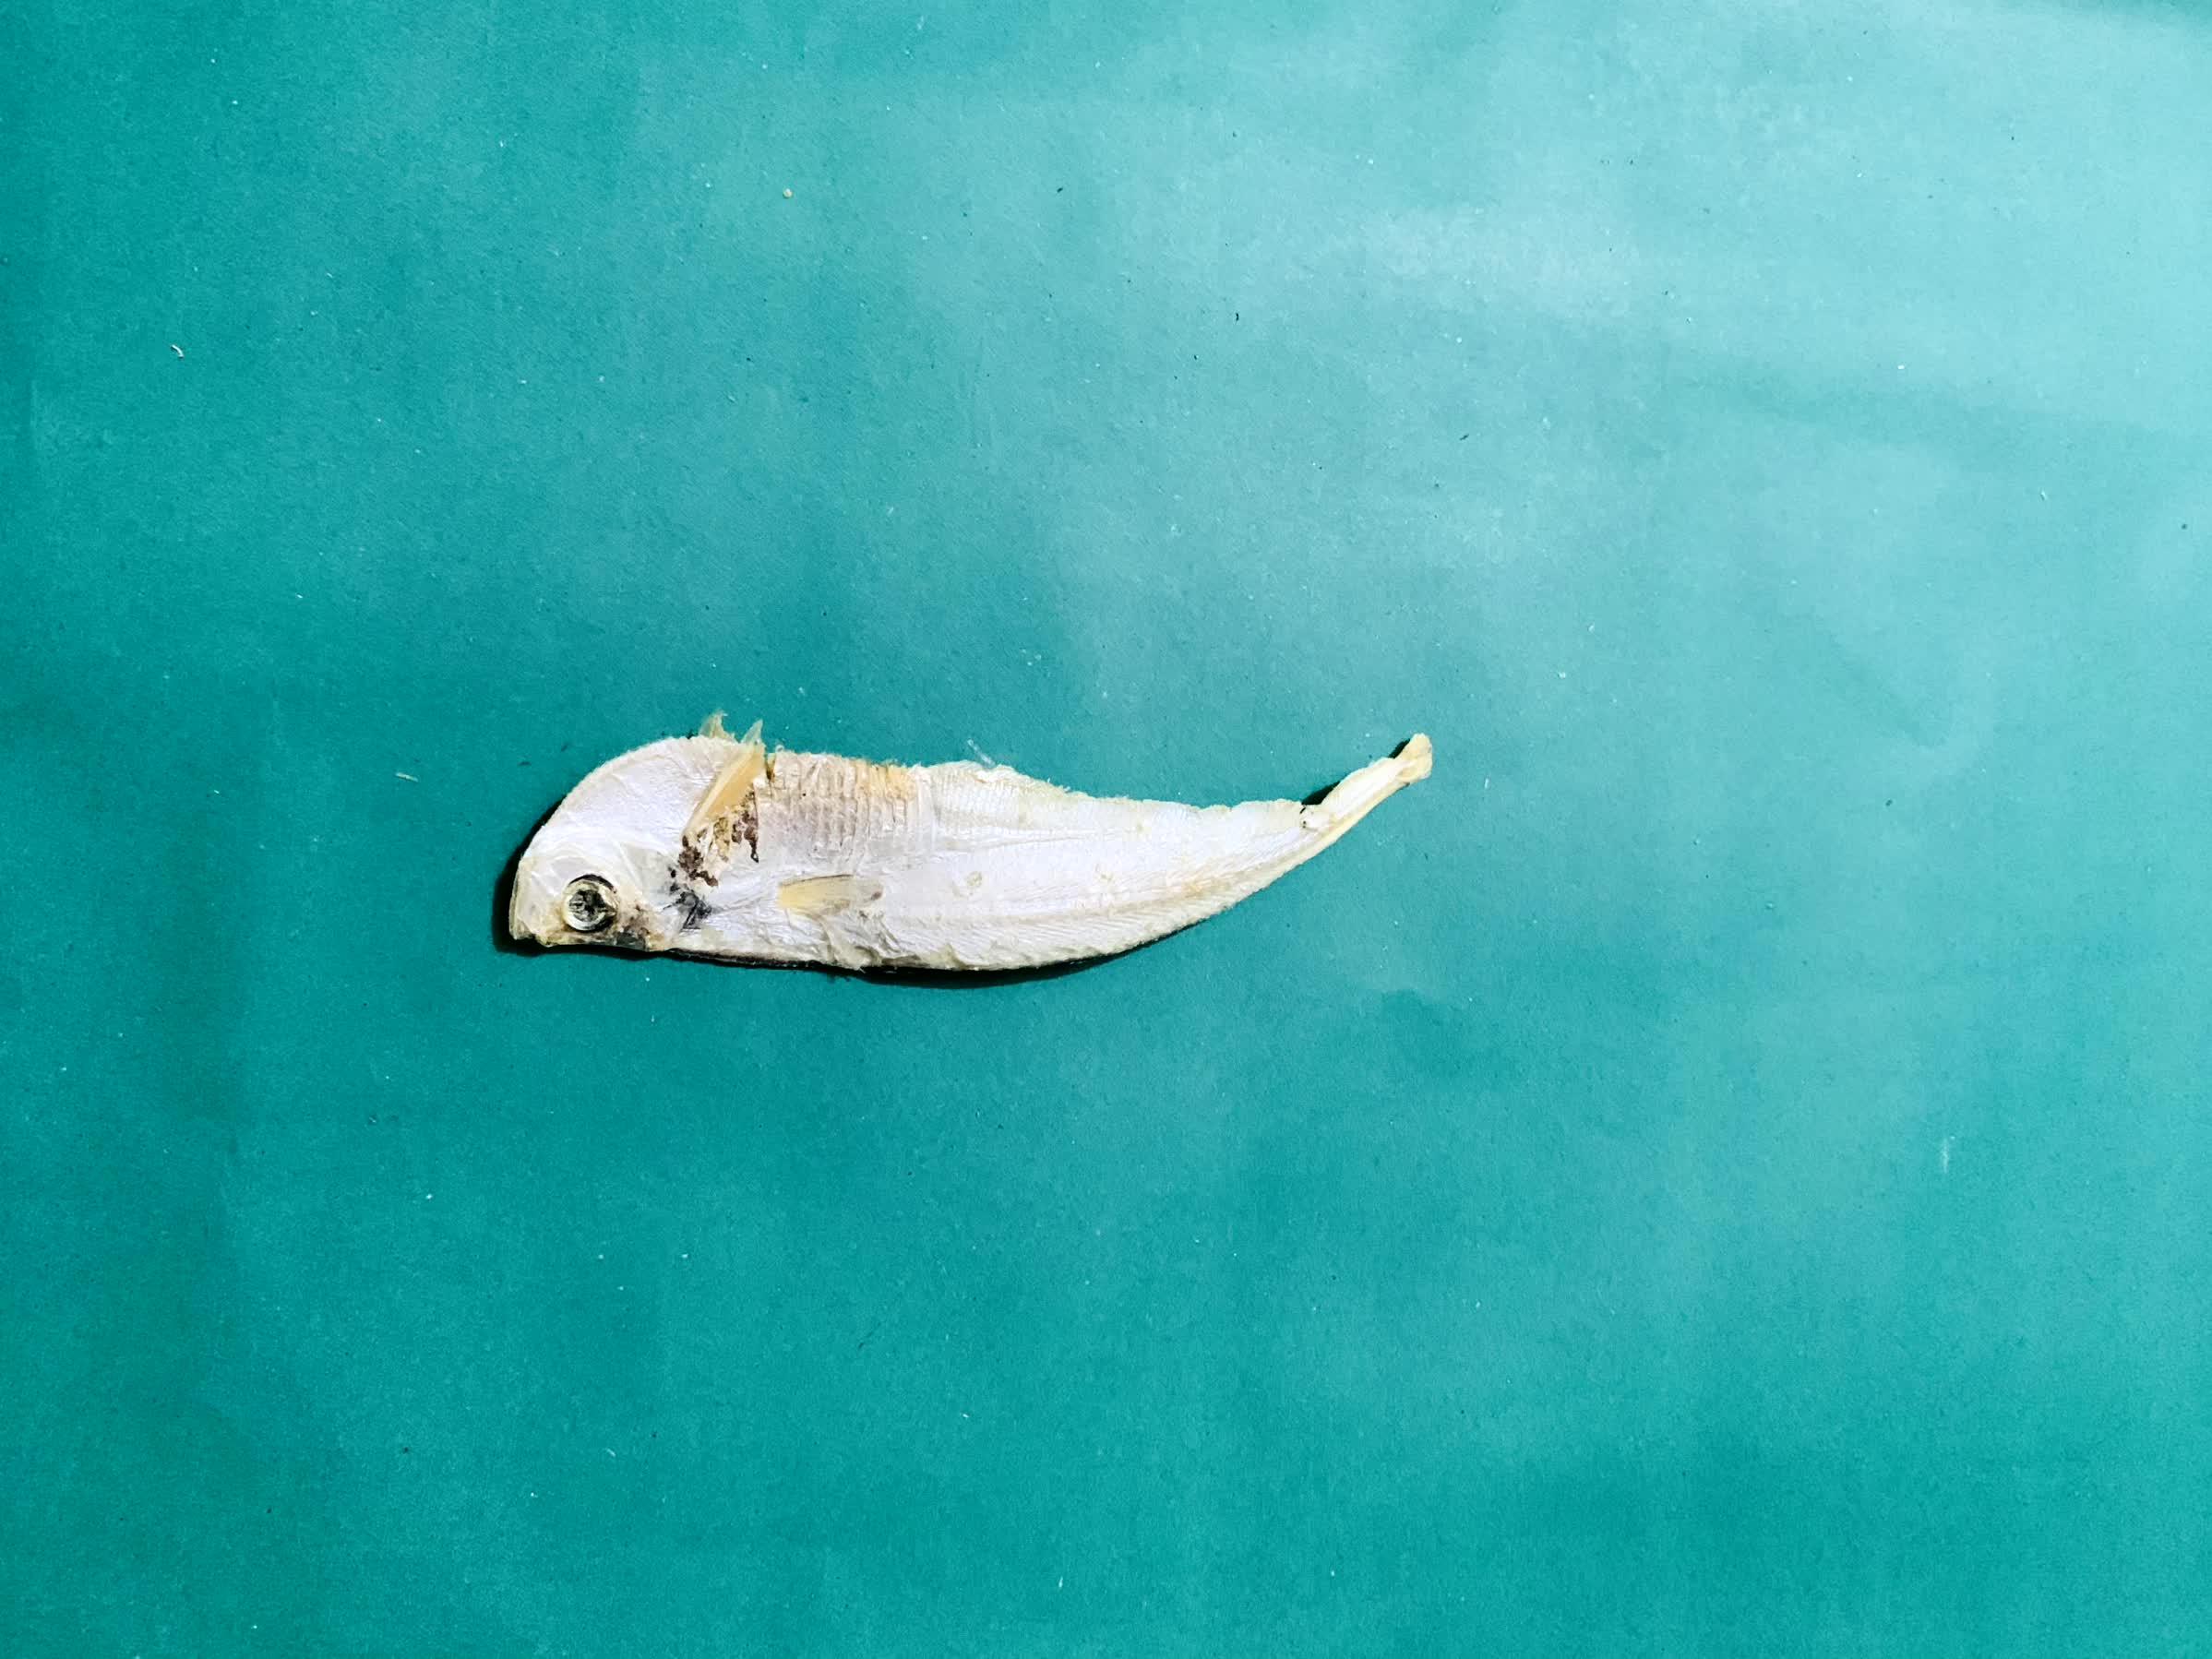
Species: Shukna Feuwa